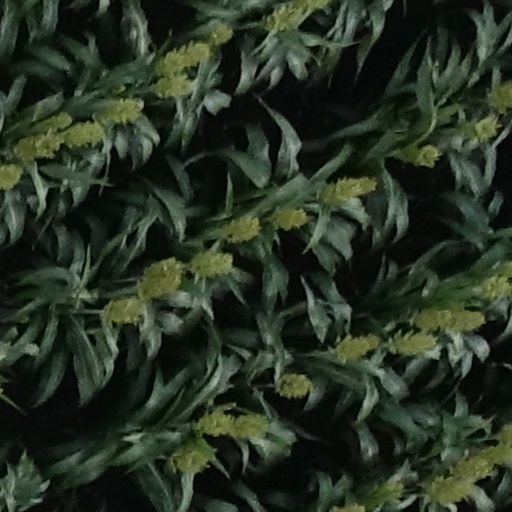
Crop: sorghum